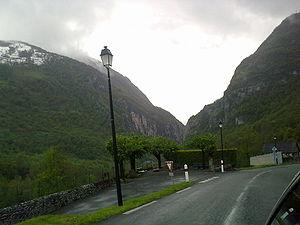
Attention
Urdos est une commune française située dans le département des Pyrénées-Atlantiques, en région Nouvelle-Aquitaine.